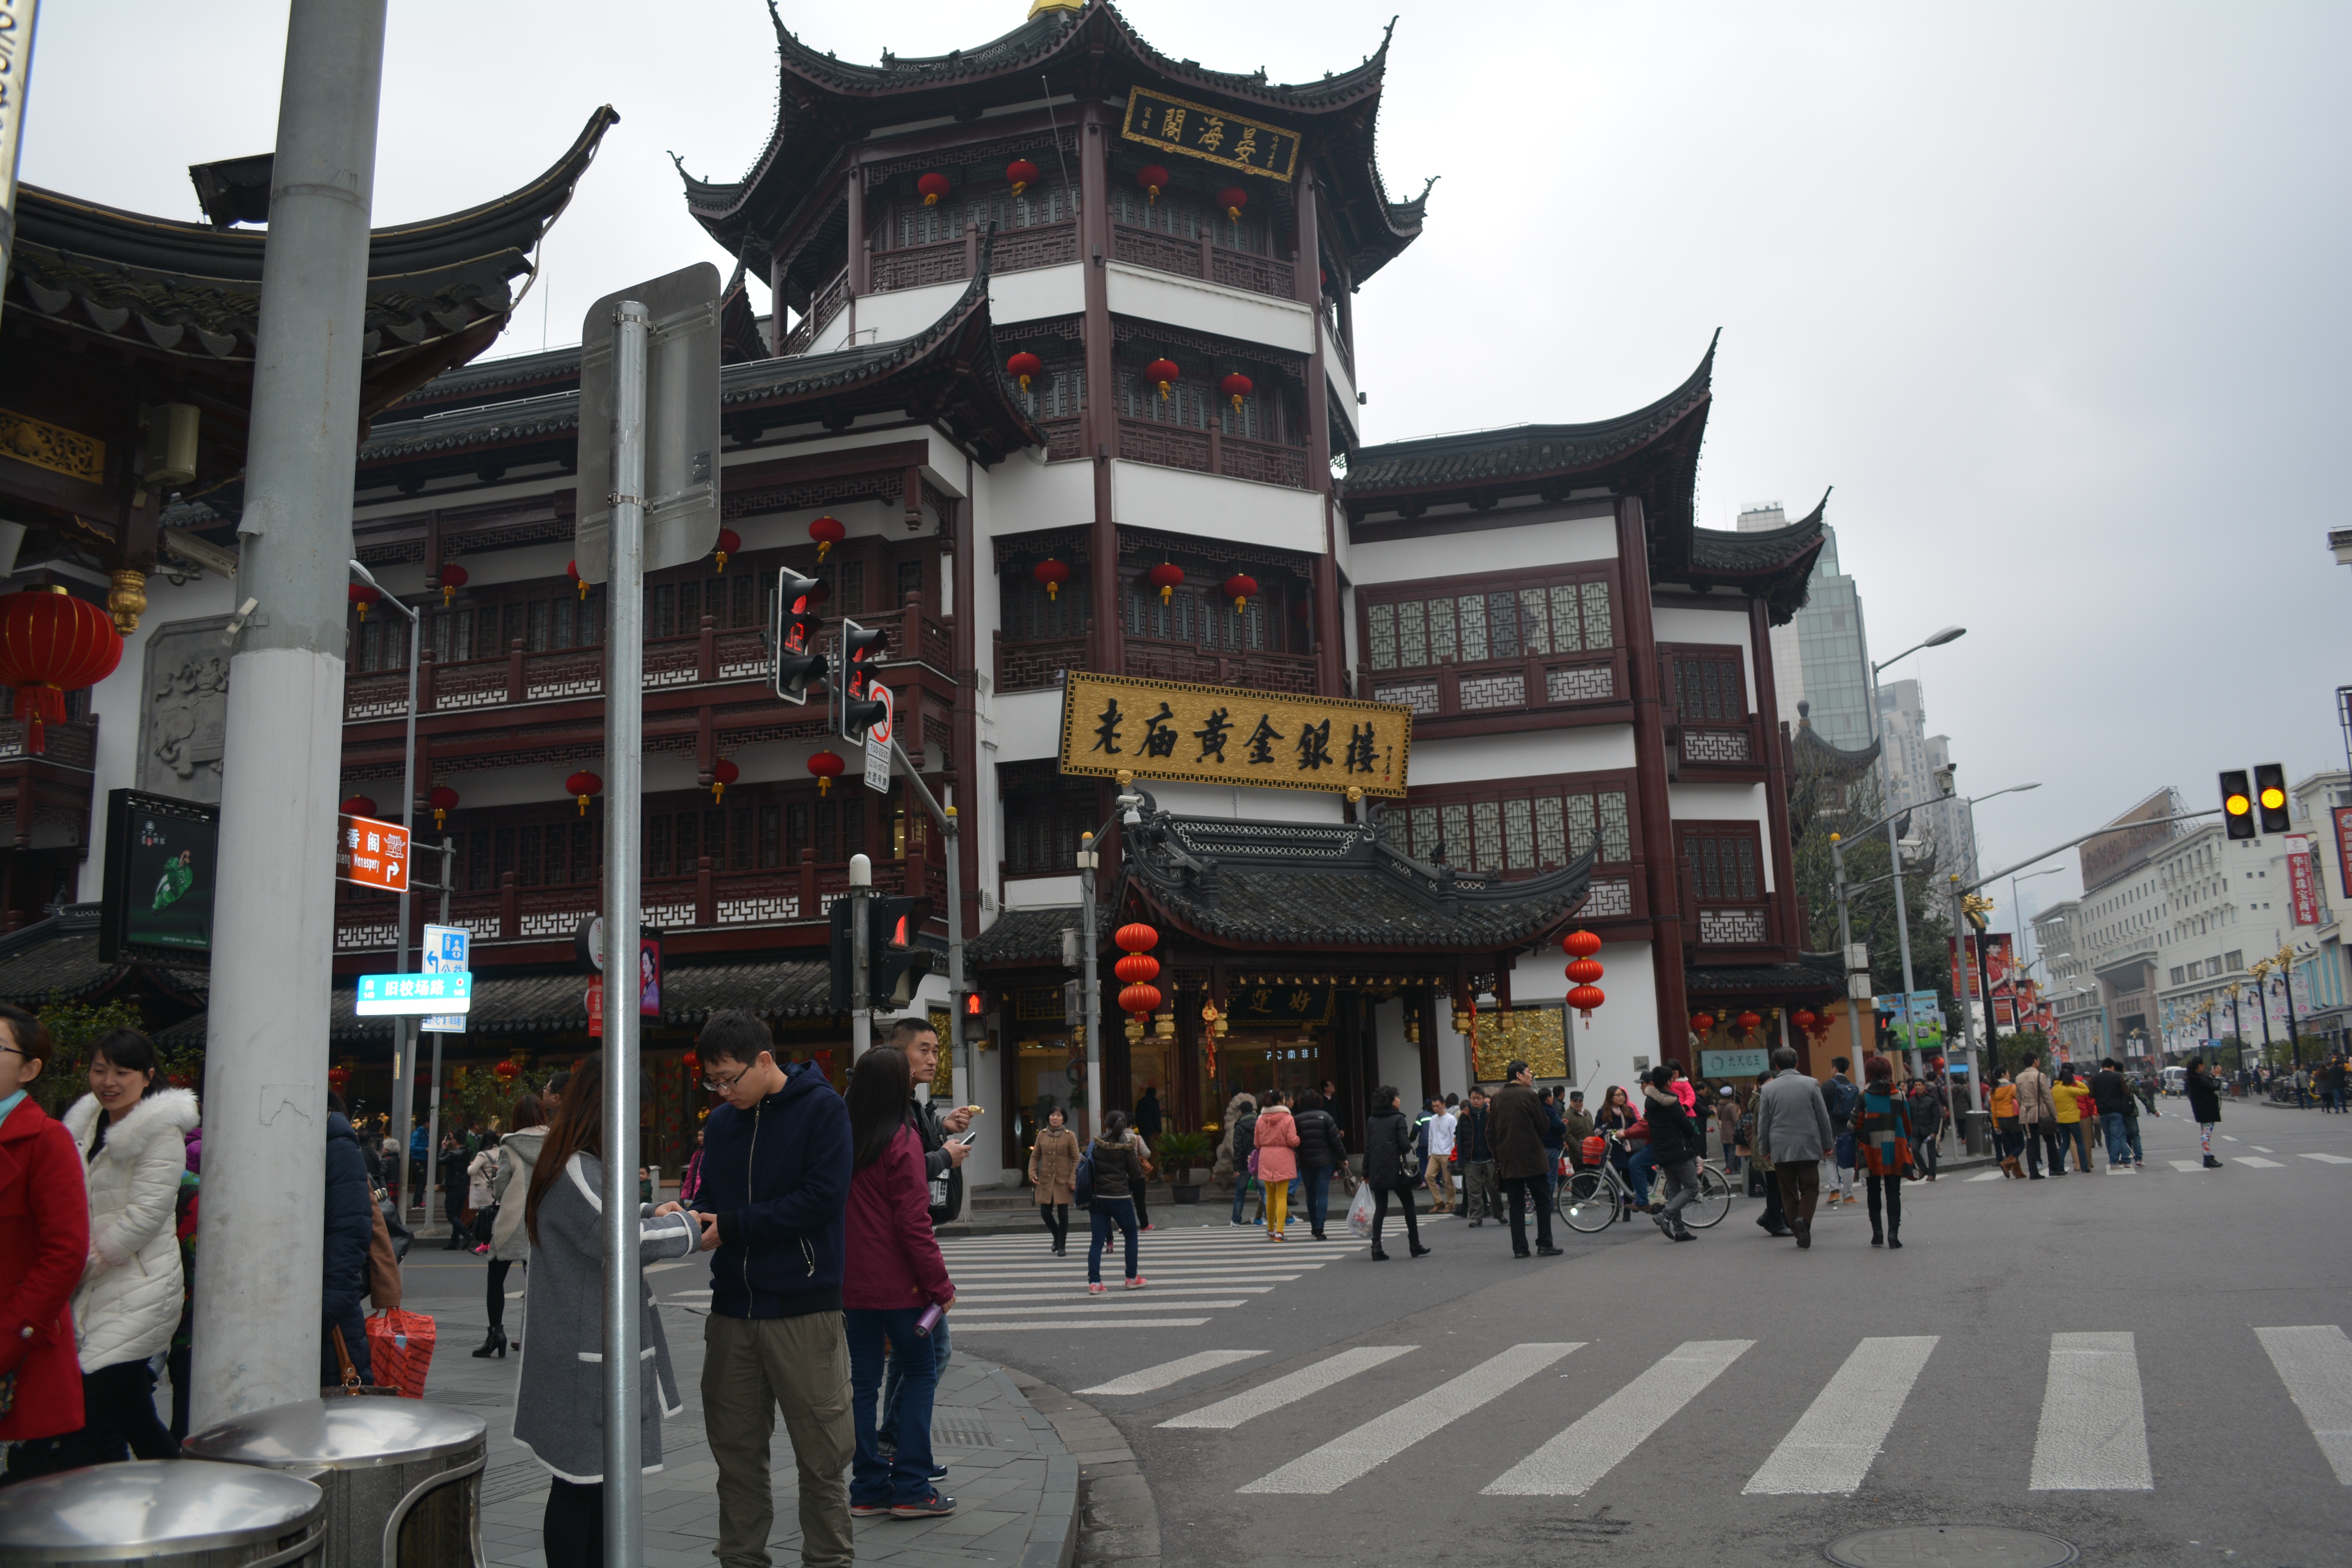
pedestrian, road, street, town, city, crowd, downtown, infrastructure, town square